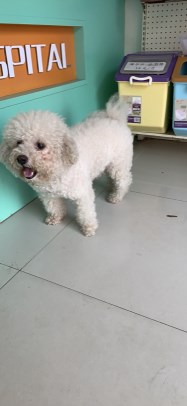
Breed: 3083-n000117-Bichon_Frise